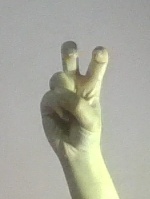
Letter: toot